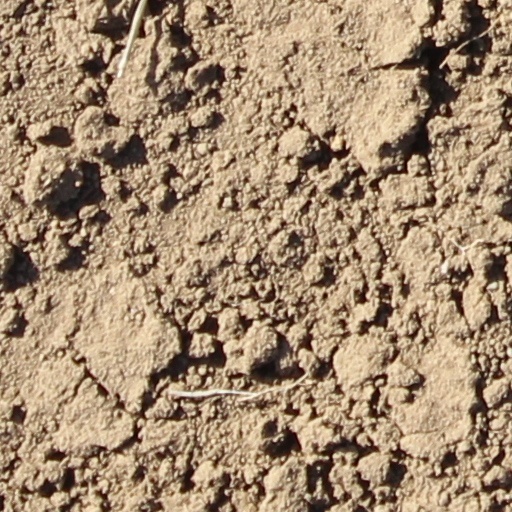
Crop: wheat